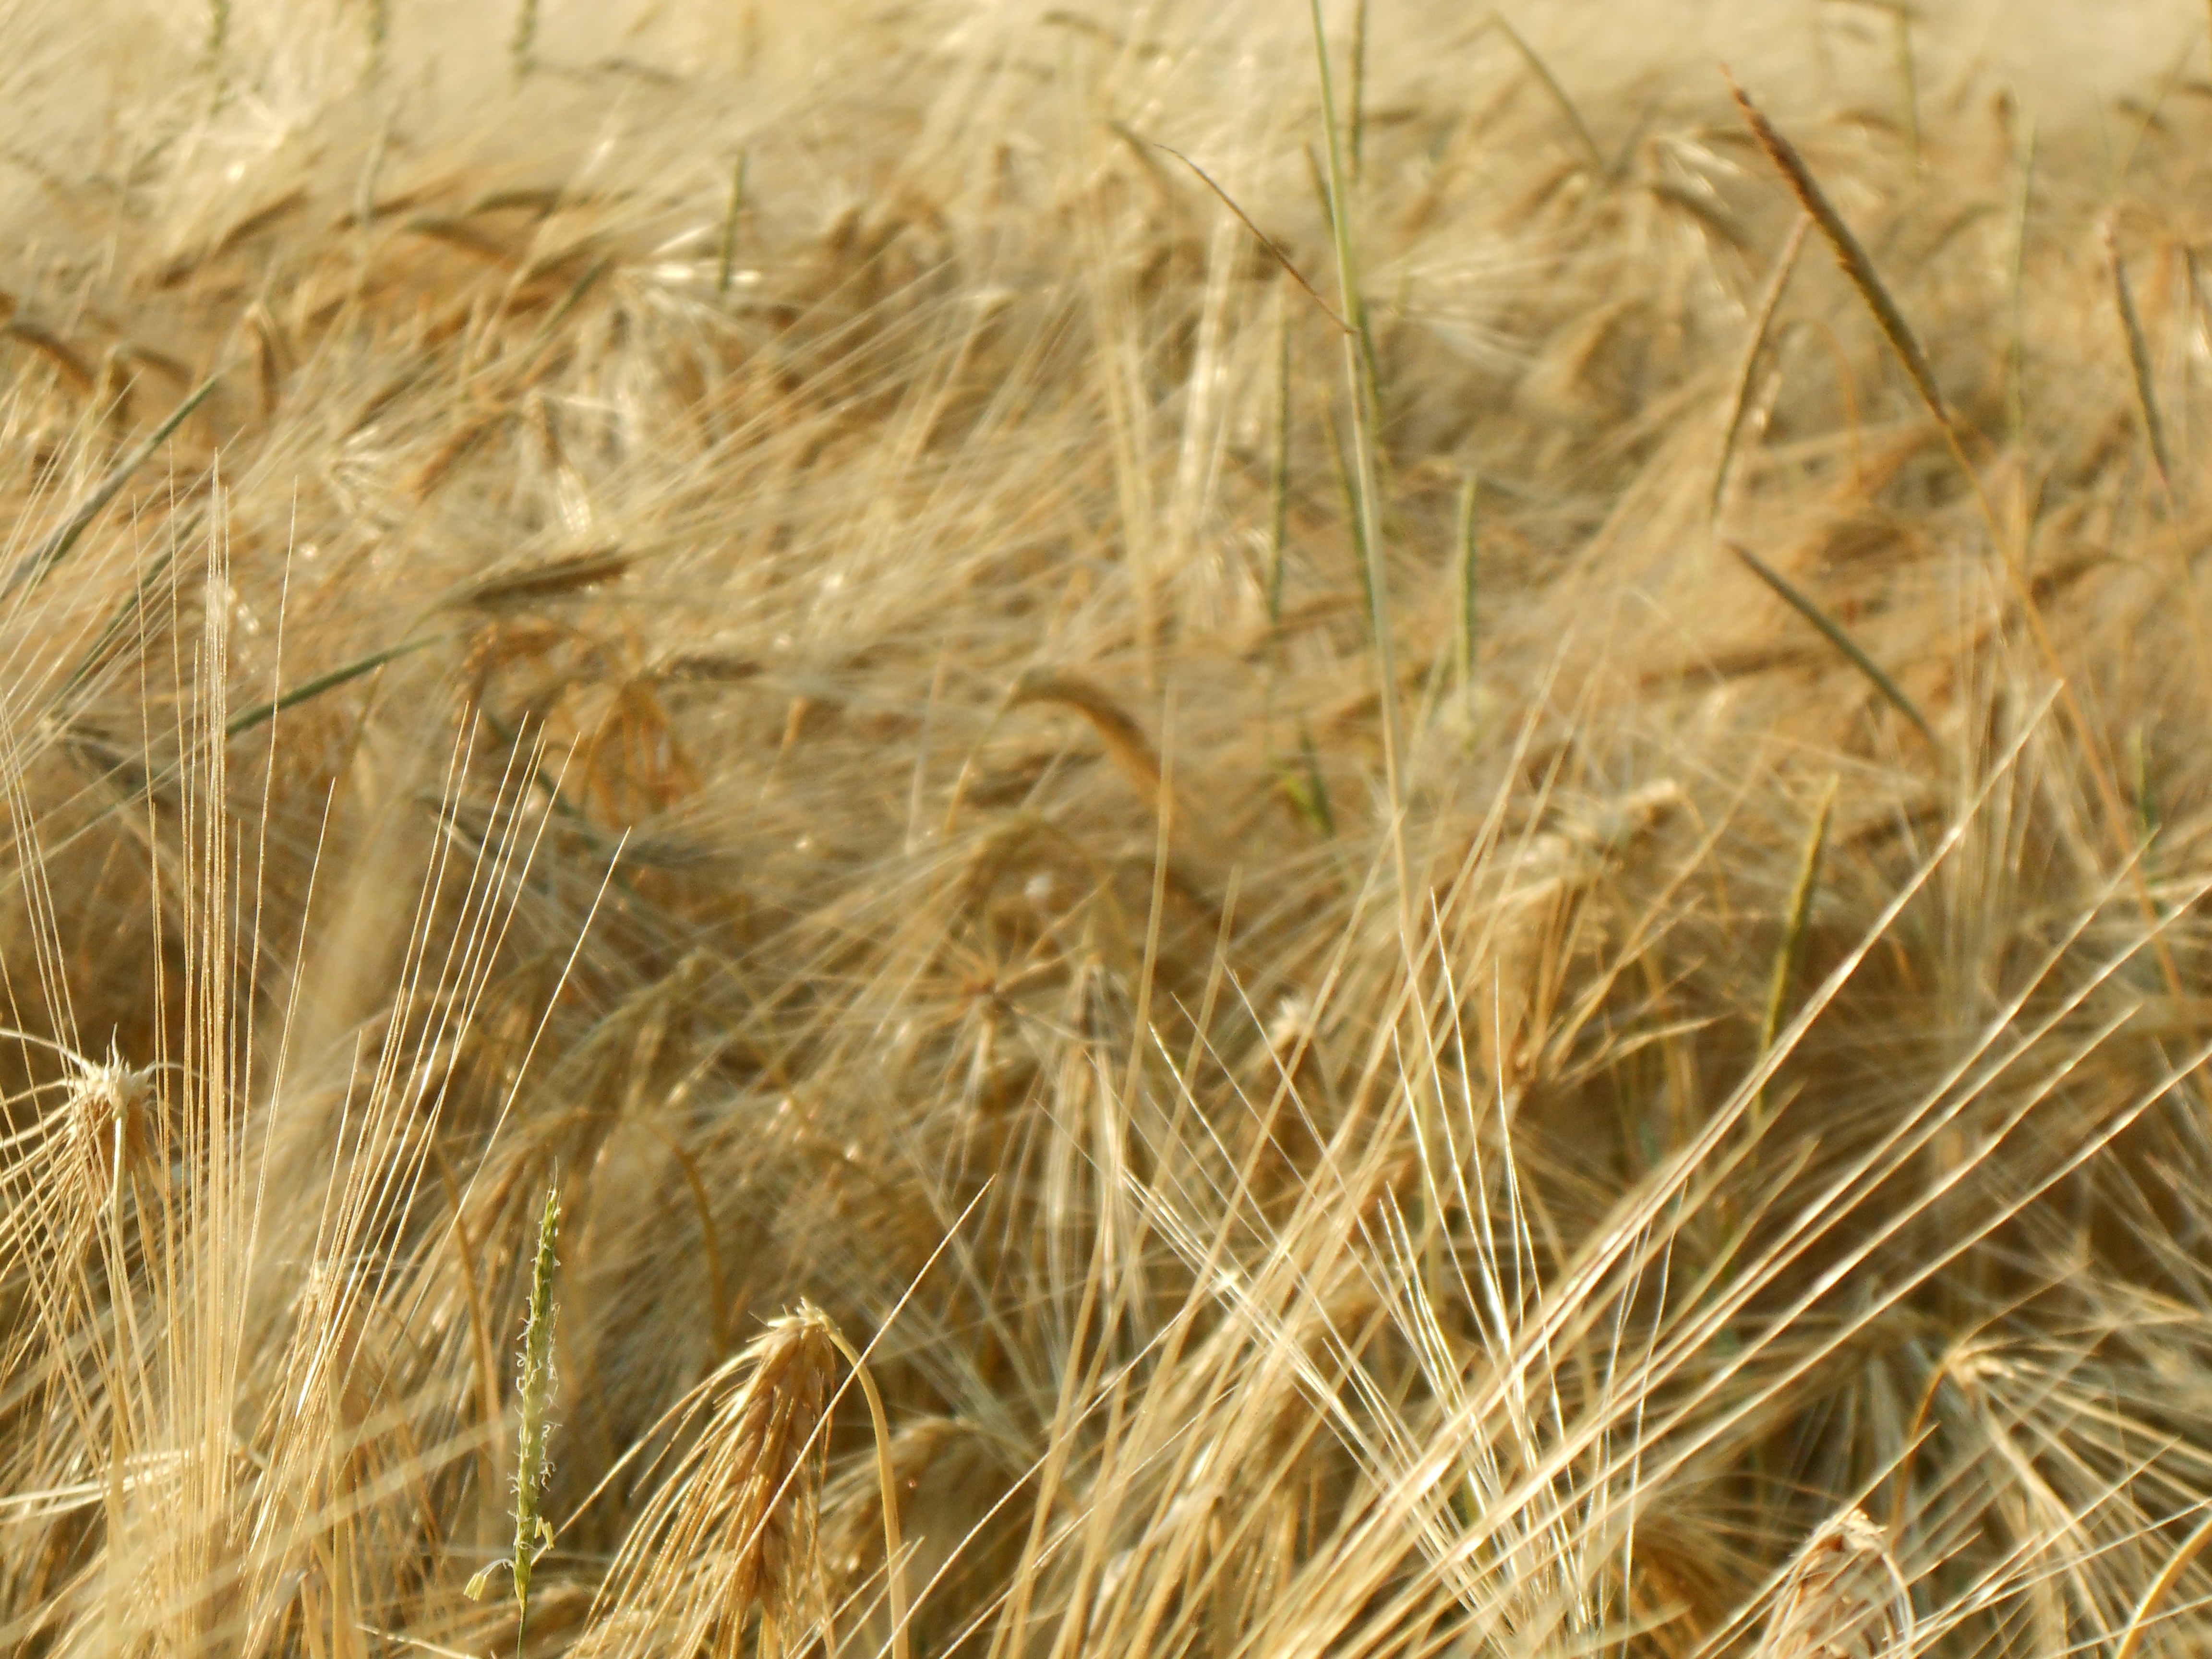
grass, plant, field, barley, wheat, grain, prairie, food, crop, ear, agriculture, cereal, straw, rye, cereals, halme, awns, flowering plant, commodity, emmer, triticale, hordeum, grass family, land plant, phragmites, food grain, einkorn wheat